Big Ali

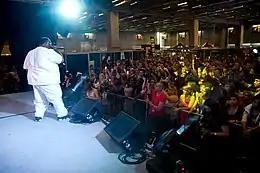
Big Ali at Music Expo 2011

Big Ali released his debut album "Louder" in May 2009. The album featured many French and international producers and artists. "Hit the Floor", released in October 2008, was the album's first single. It was followed by "Neon Music" in March 2009. A third single, "Universal Party", came out in November 2009.